Mystery airship

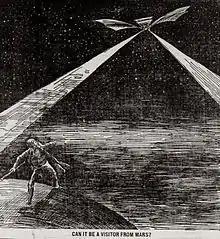
Mystery airship illustrated in "The St. Paul Globe", April 13, 1897

The California airship wave of 1896 ended in December, but in February of 1897, reports of mysterious lights moving about the skies over western Nebraska marked the beginning of an even larger airship wave that would cover the greater part of the American midwest. This second wave lasted through May 1897, with a few scattered reports of the airship in June.